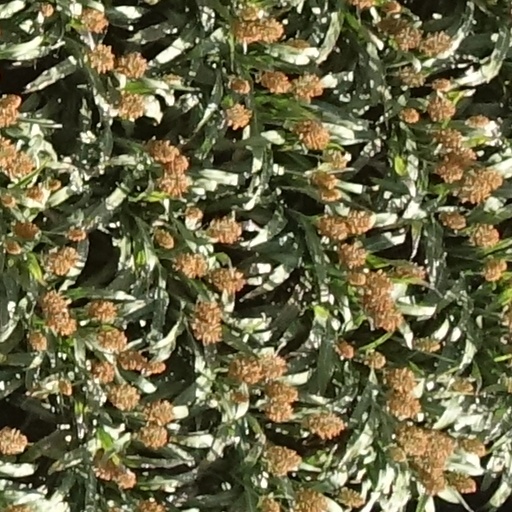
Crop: sorghum